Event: Nepal Earthquake
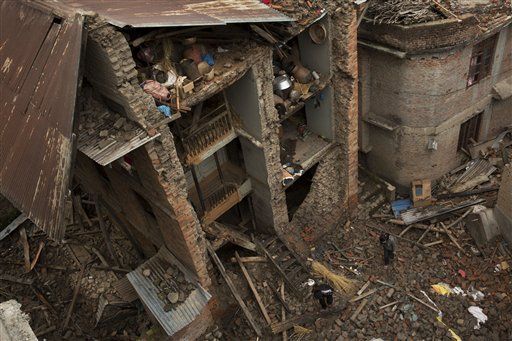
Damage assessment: damage